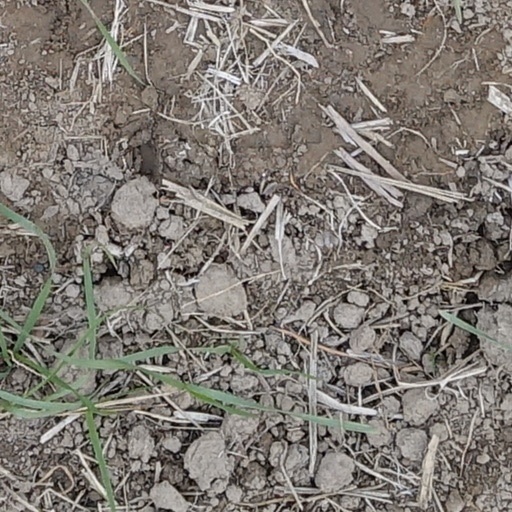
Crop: wheat